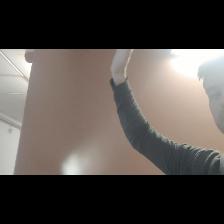
Label: Human